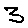
Label: 3